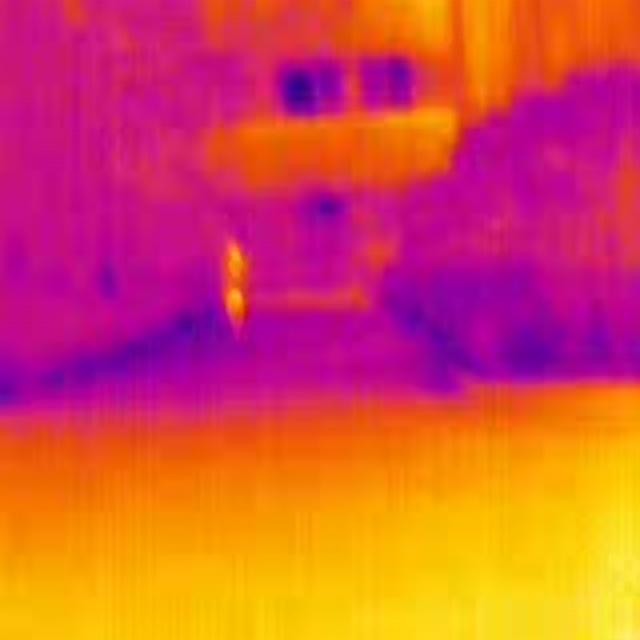
Detected objects:
label: person